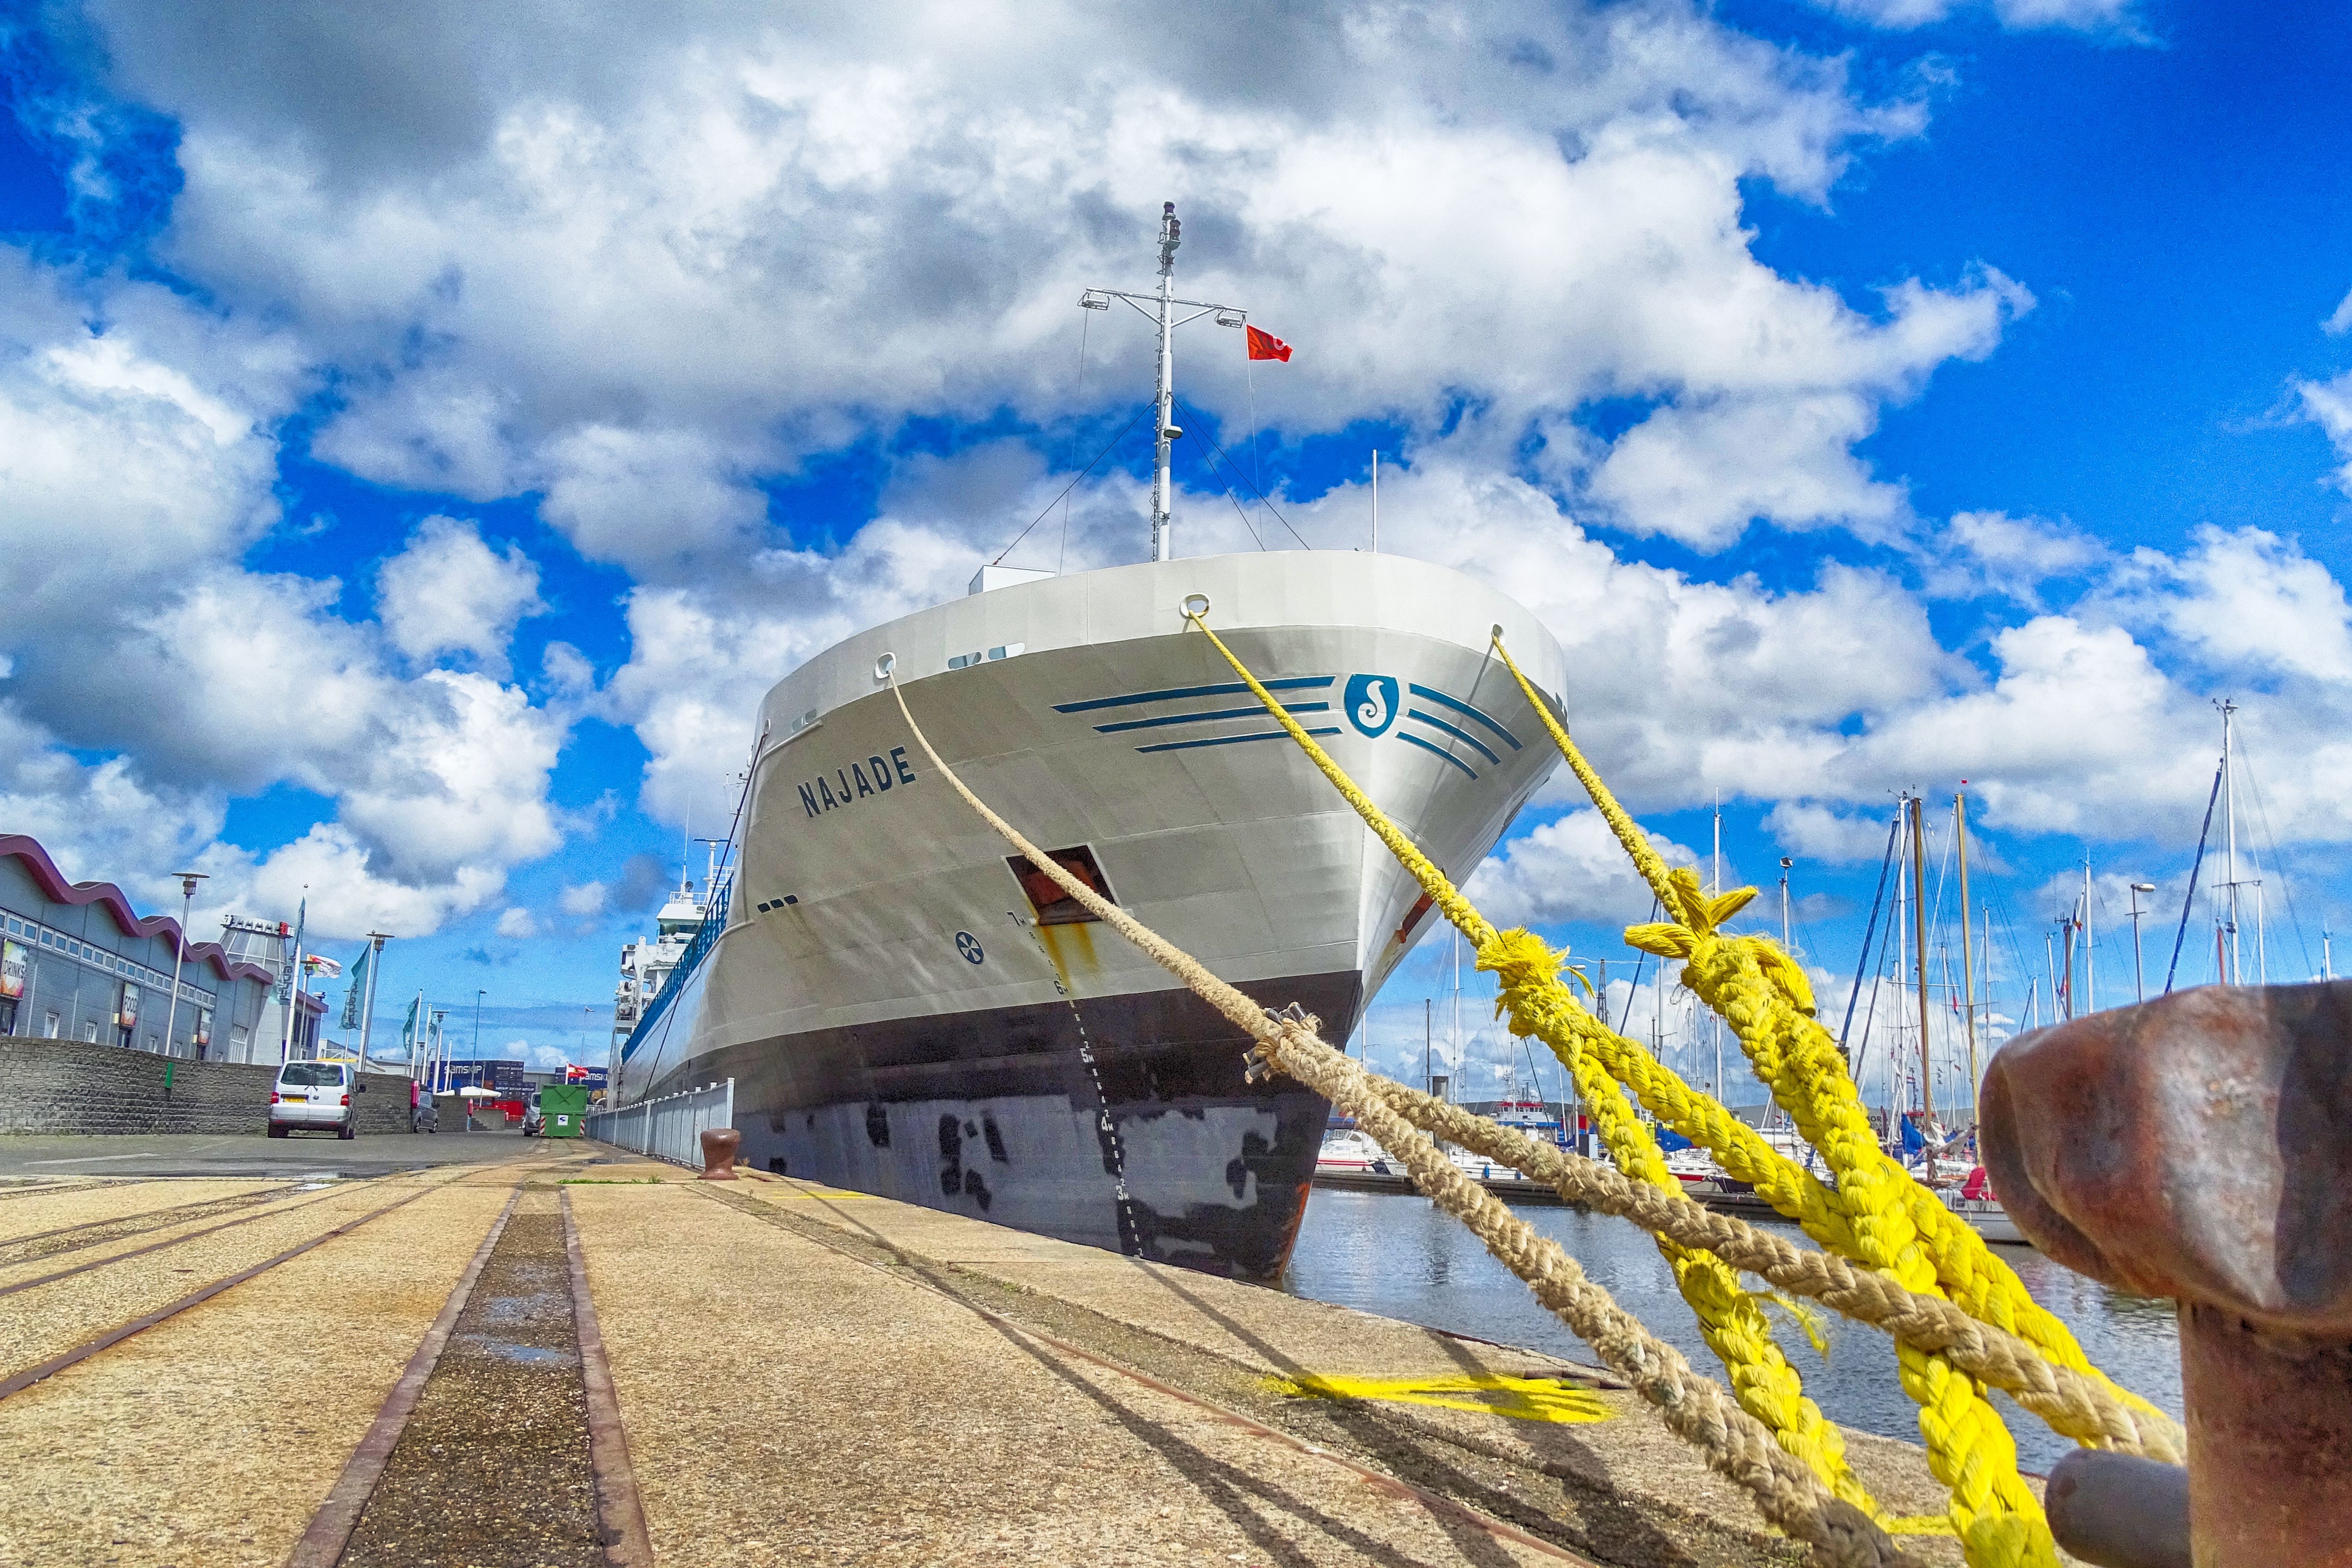
boat, ship, transport, vehicle, port, stadium, energy, bolder, atmosphere of earth, sport venue